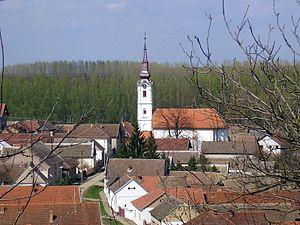
Paysage près de Neštin, près de Bačka Palanka, Serbie
Bačka Palanka est une ville et une municipalité de Serbie situées dans la province autonome de Voïvodine. Elles font partie du district de Bačka méridionale. Au recensement de 2011, la ville comptait 28 239 habitants et la municipalité dont elle est le centre 55 528.
Neštin est un village de Serbie situé dans la province autonome de Voïvodine. Il fait partie de la municipalité de Bačka Palanka dans le district de Bačka méridionale. Au recensement de 2011, il comptait 794 habitants.
Cet article recense les monuments culturels du district de Bačka méridionale en Serbie.
L'église Saint-Côme-et-Saint-Damien de Neštin est une église orthodoxe serbe située à Neštin en Serbie, dans la municipalité de Bačka Palanka et dans la province de Voïvodine. Construite en 1793, elle est inscrite sur la liste des monuments culturels de grande importance de la République de Serbie.